1st Sussex Engineers

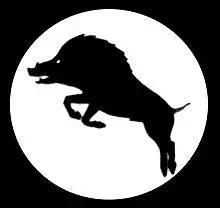
XXX Corps' formation sign

Shortly after mobilisation, 44th (HC) Division formed the 'Ashdown Forest Mobile Group' as an anti-invasion reserve at Groombridge, with 208 Fd Co as its RE component, joining on 14 September. On 29 September it was announced that each of the 1st Line TA divisions would send one field company to France to build defences for the new British Expeditionary Force (BEF). 208 (S) Field Co was selected from 44th (HC) Division and made its way from Groombridge to Southampton, where it boarded the "Mona's Queen" on 26 September and landed at Cherbourg the following day.